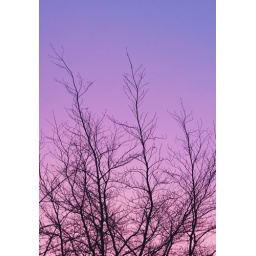
red sky in the morning  7am